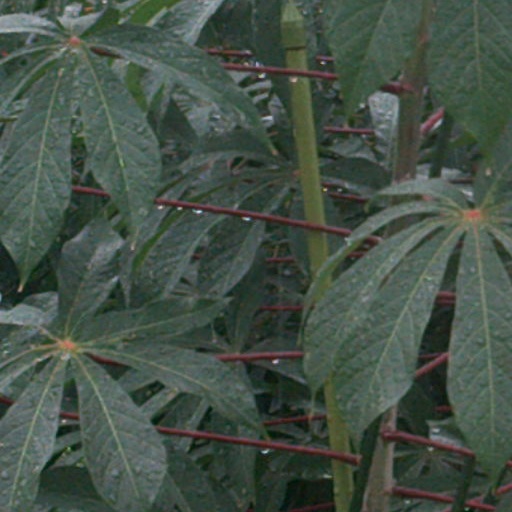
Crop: cassava